Ozonolysis

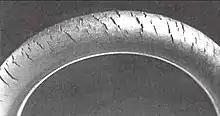
Ozone cracking in natural rubber tubing

Ozonolysis has been used to characterize the structure of some polyolefins. Early experiments showed that the repeat unit in natural rubber was shown to be isoprene.